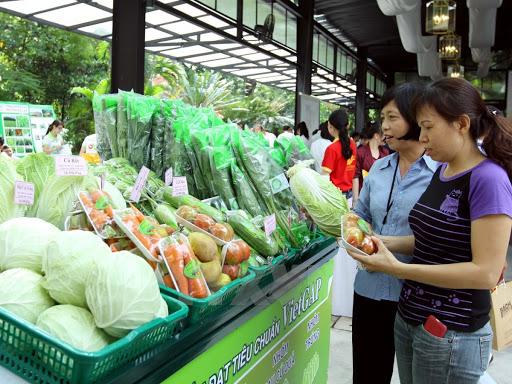
có một khay quả xuất hiện ở trên tay người phụ nữ mặc áo tím